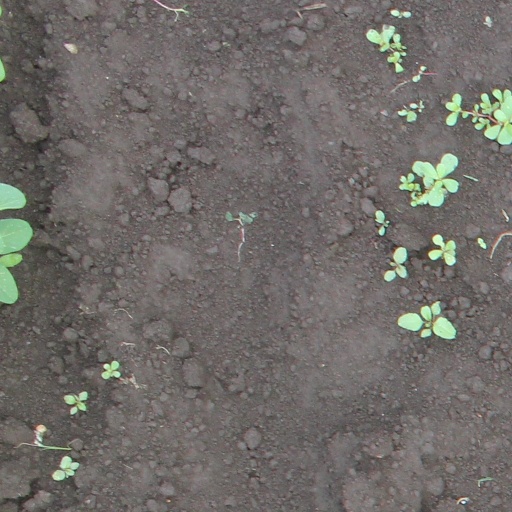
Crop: soybean